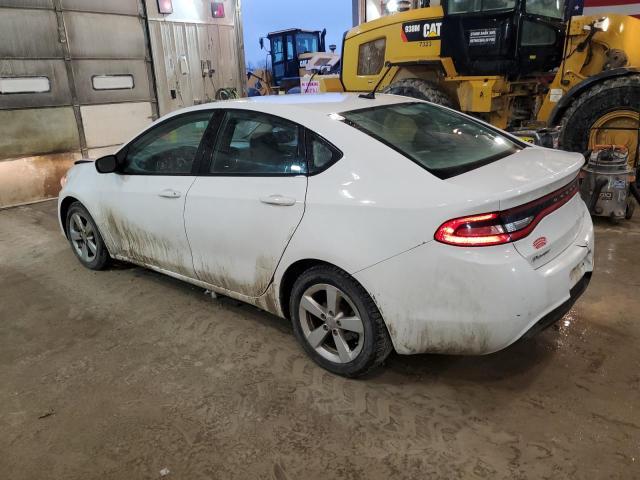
Aucun dommage détecté.
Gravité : aucun